Salih ibn Mirdas

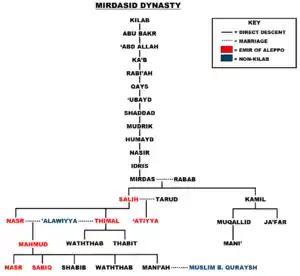
Genealogy of Salih ibn Mirdas and the Mirdasid dynasty

The year of Salih ibn Mirdas' birth is not known. Both of Salih's parents belonged to noble households of the Bedouin (nomadic Arab) tribe of Banu Kilab. His father was Mirdas ibn Idris, from a princely clan of the Kilab, specifically from the Rabi'a ibn Ka'b line of the Abd Allah ibn Abu Bakr branch. Nothing else is known about Mirdas ibn Idris. Salih's mother, Rabab al-Zawqaliyya, belonged to the princely Kilabi clan of Zawqal, which inhabited the environs of Aleppo. Salih had at least three brothers, only one of whom, Kamil, is named in sources, and at least four sons, Nasr (d. 1038), Thimal (d. 1062), Atiyya (d. 1071/72) and the youngest whose name is not known (d. 1029). Salih's family inhabited and controlled the town of Qinnasrin (ancient Chalcis), to the southwest of Aleppo. Like most Aleppine Muslims in the 10th–11th centuries, the Kilab embraced Twelver Shia Islam. Although it is not clear how strongly the tribesmen identified with their faith, Salih's "kunya" (paedonymic), ""Abū ʿAlī"" (father of Ali), honored Ali ibn Abi Talib, a central figure in Shia tradition.